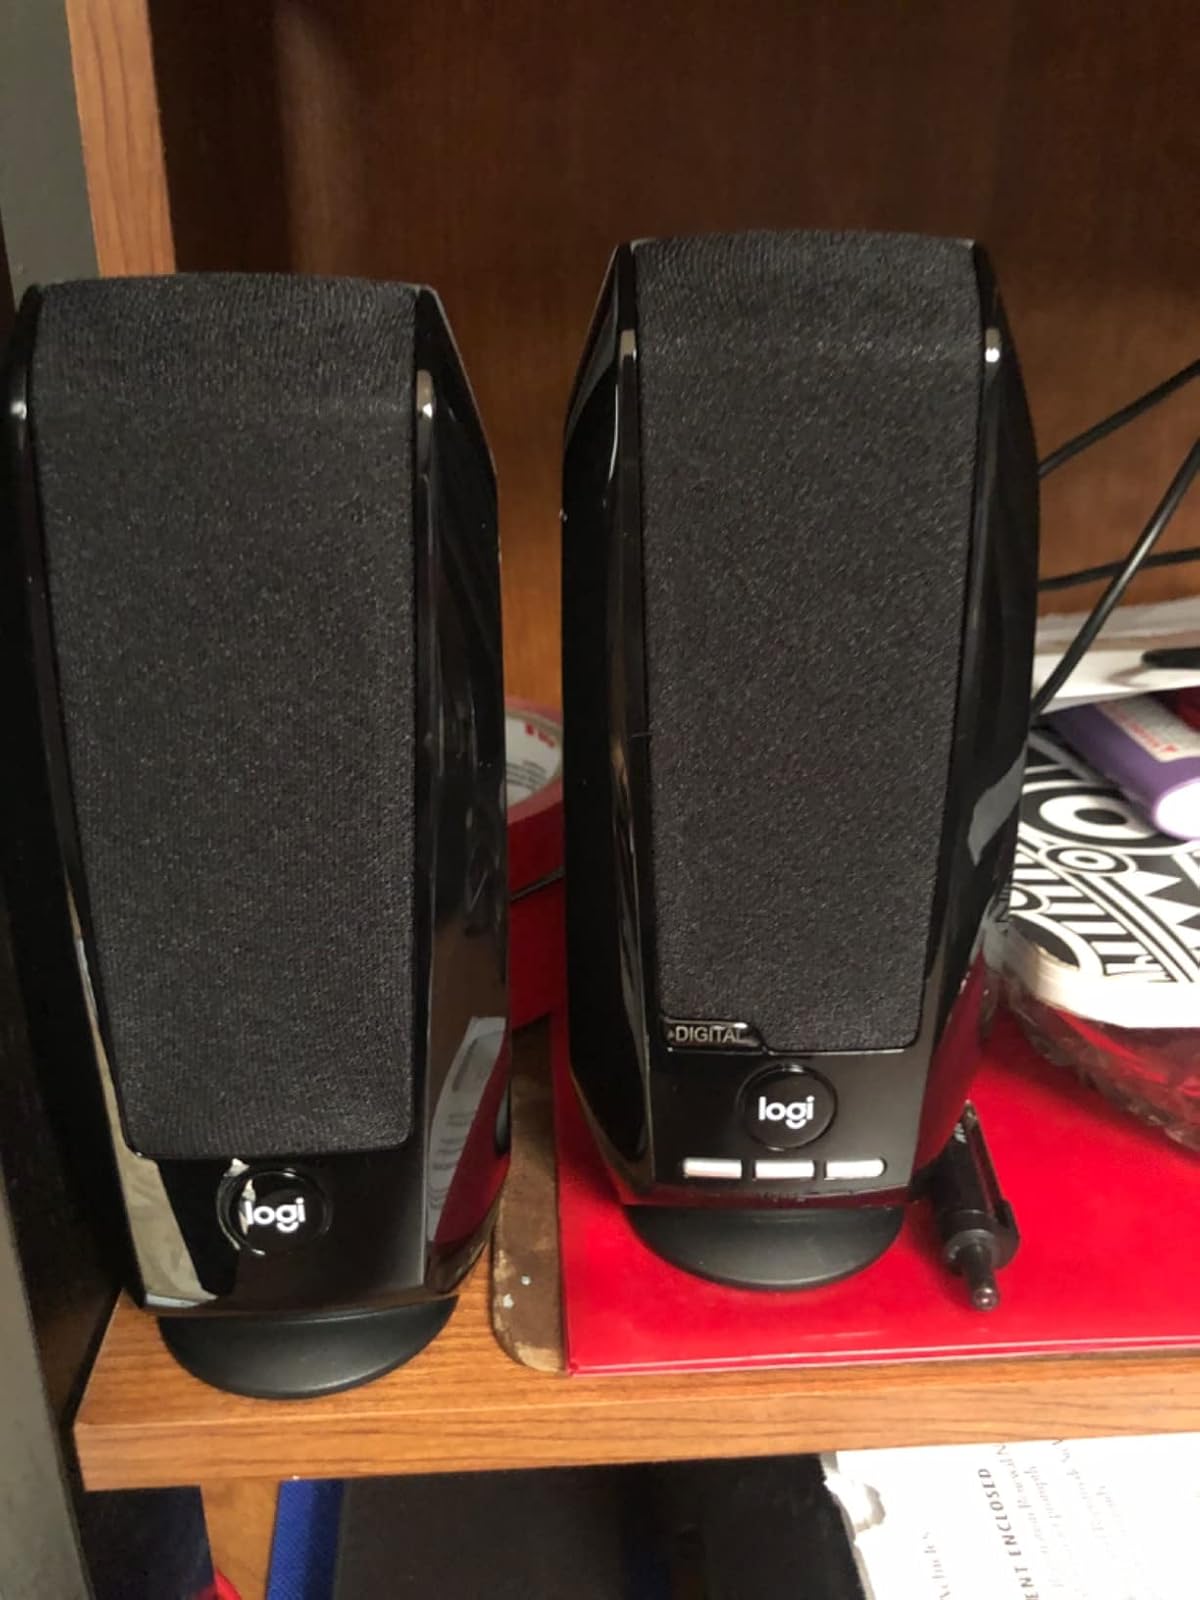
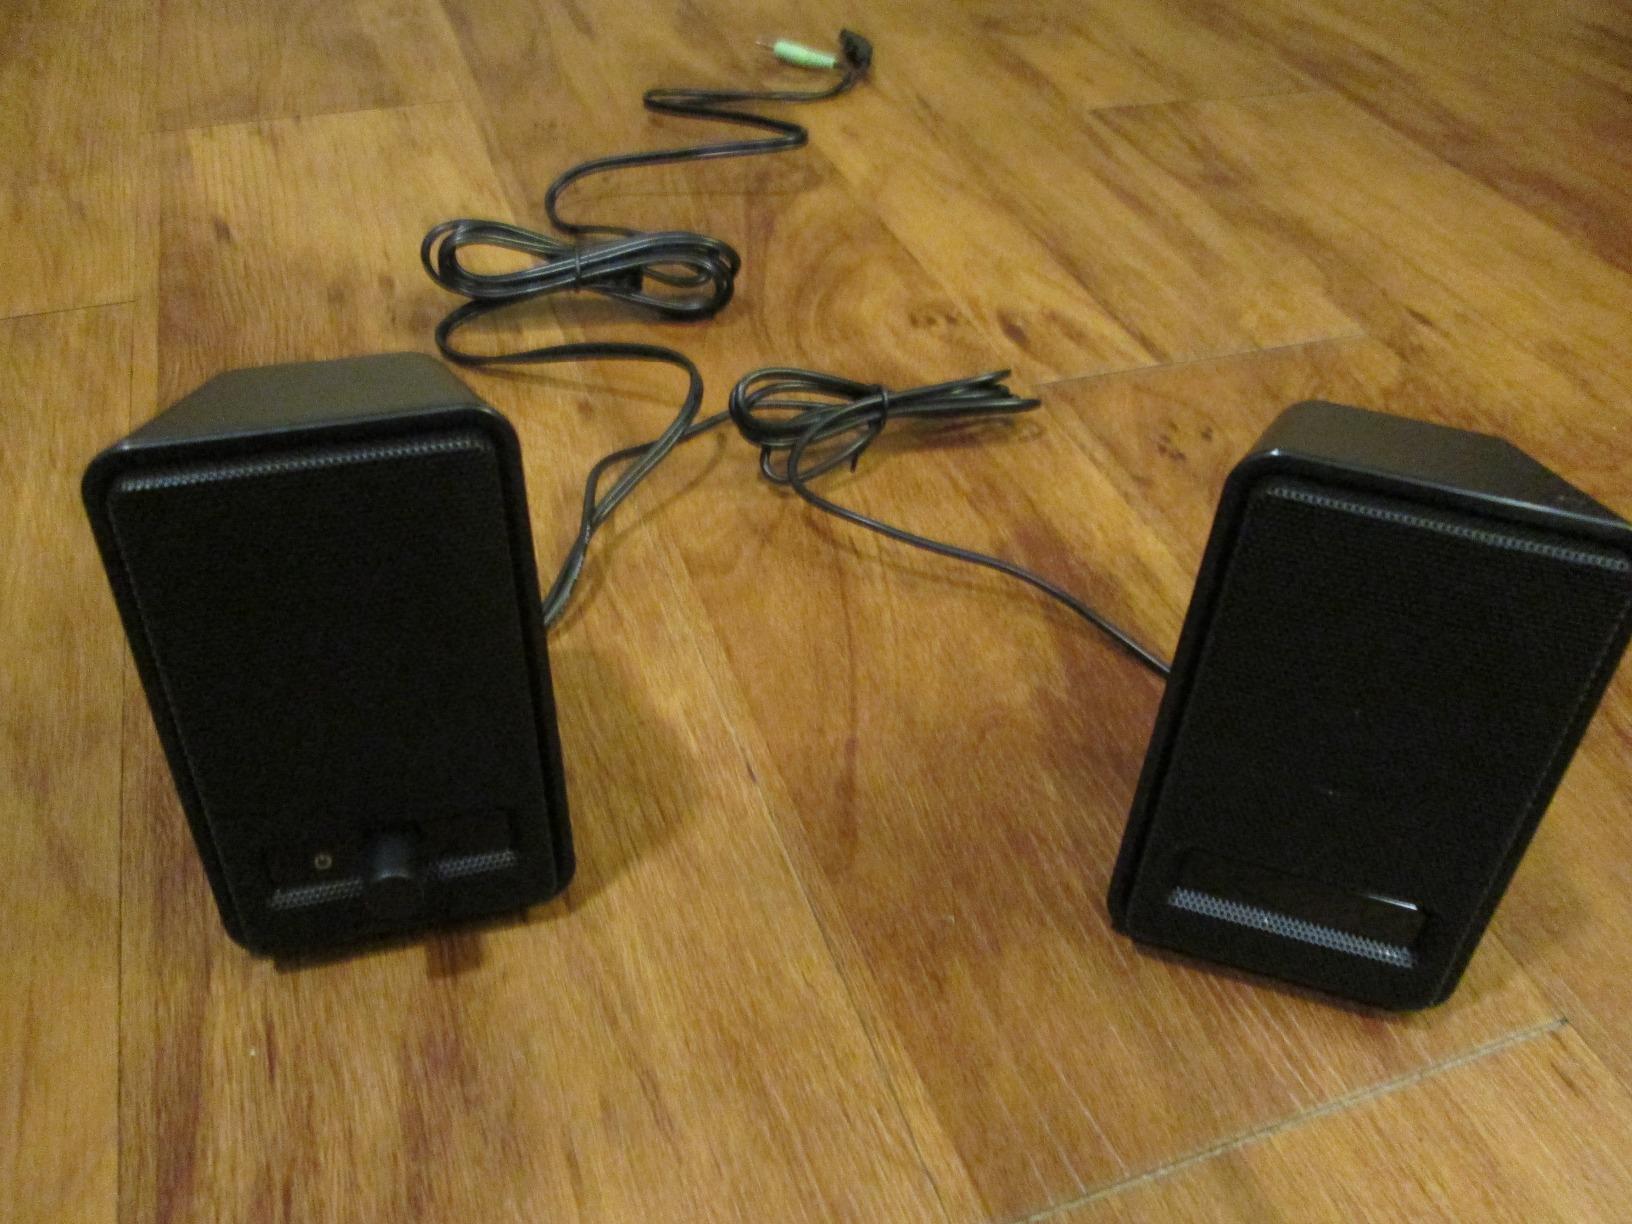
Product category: speaker
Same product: no